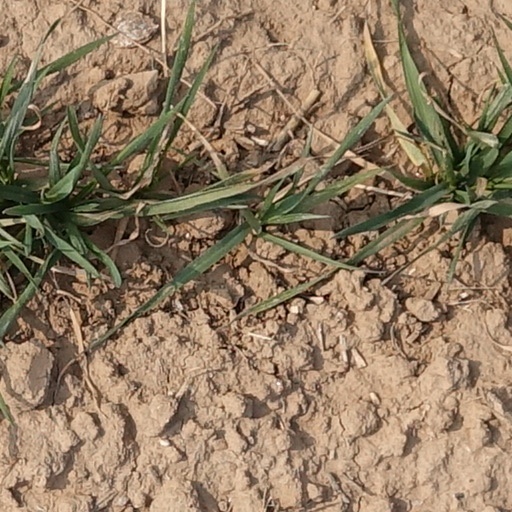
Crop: wheat